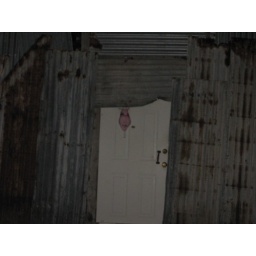
on the road to sara's house in monkey hill